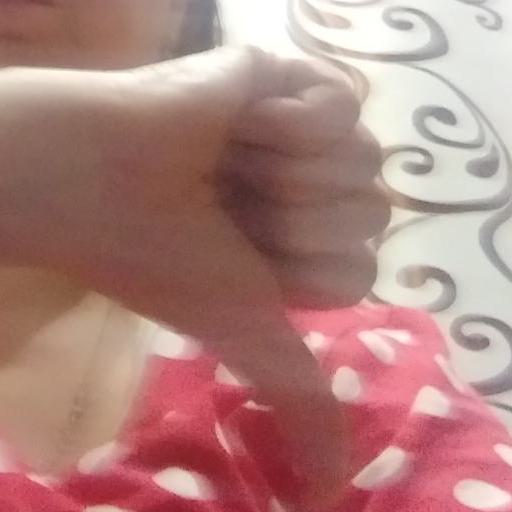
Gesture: dislike